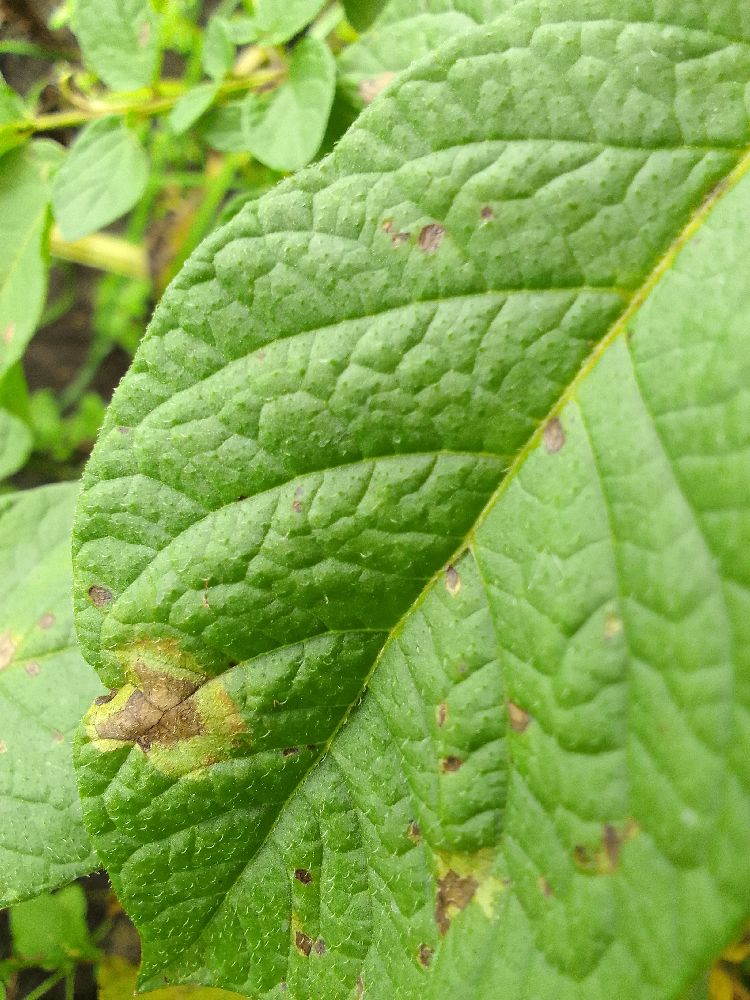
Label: Late blight